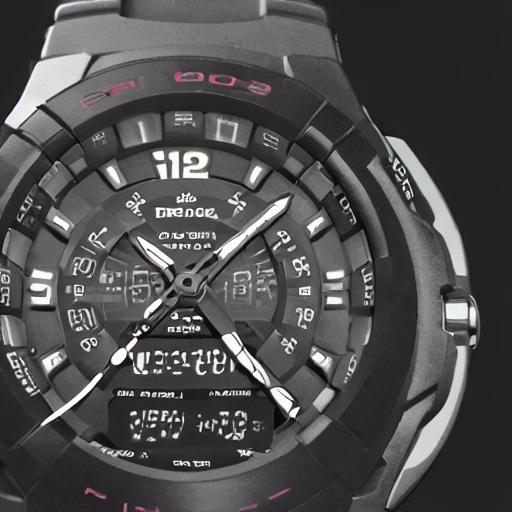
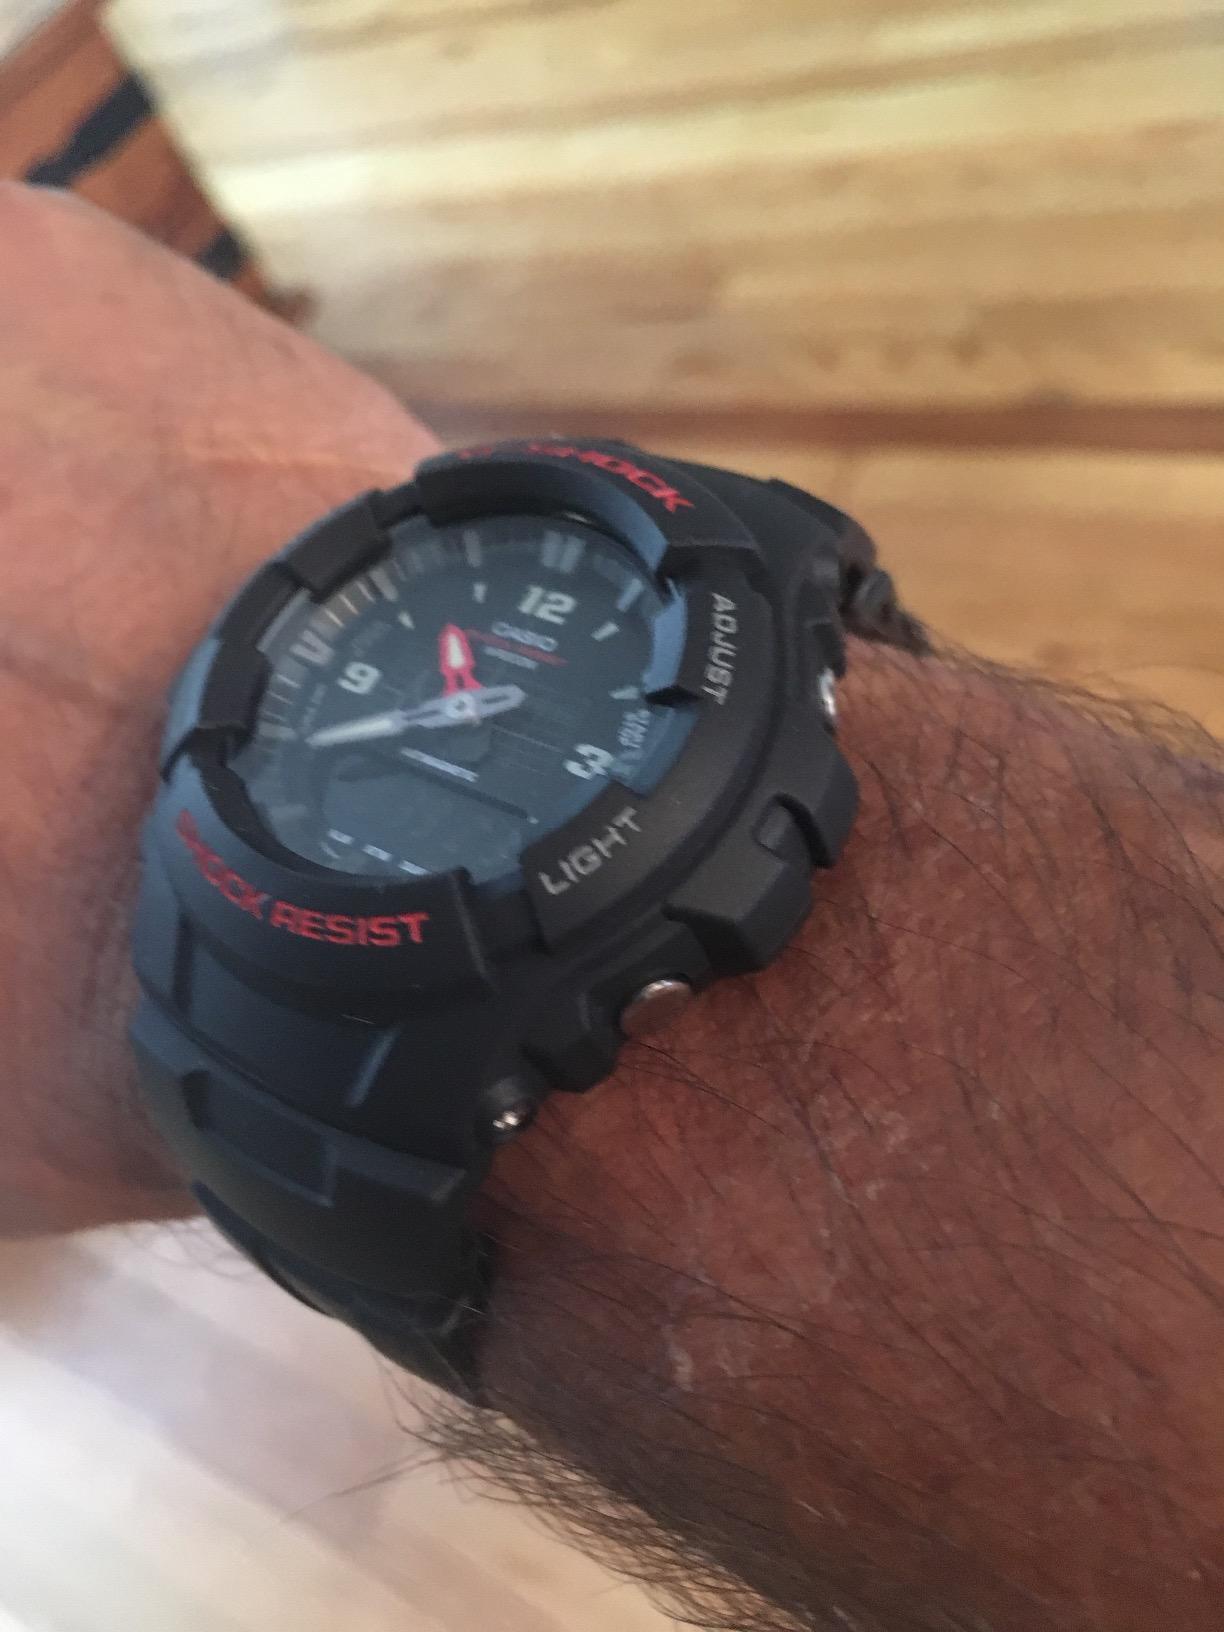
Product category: accessories_watch
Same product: no